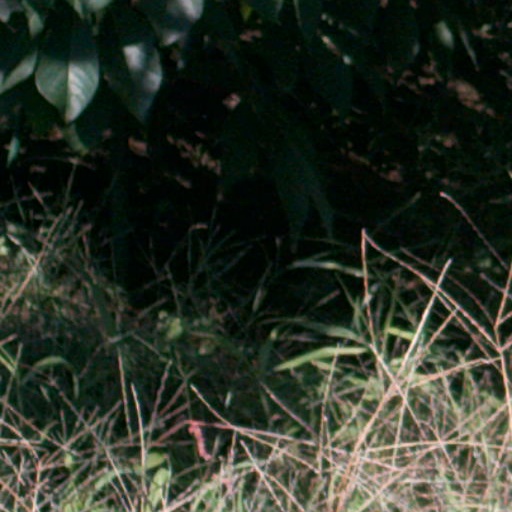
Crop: cassava